American Airlines Flight 293

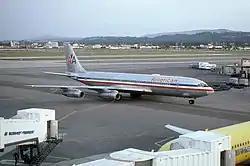
A Boeing 707, similar to the one involved

Nikola Kavaja was one of six Serbs convicted of the May 1979 bombing of a Yugoslav consul’s home in Chicago. On June 20, 1979, Kavaja, already released on bail, took over the Boeing 727 shortly before it landed in Chicago from New York by threatening the pilots with a homemade bomb. He demanded the release of Stojilko Kajevich, a Serbian Orthodox priest and accomplice in the consul home bombing who remained in jail. After letting the passengers and most of the crew members go, Kavaja forced what was left of the crew to fly back to New York City, where he demanded and received a Boeing 707 to fly him initially to Johannesburg, South Africa, but later to Ireland after learning from his lawyer that Ireland did not have an extradition treaty with the United States. After arriving at Shannon Airport he planned to take control of the airplane and fly it to Belgrade where he would crash it into the headquarters of the Yugoslav Communist Party; however, after being persuaded by his lawyer, who was also on board, to not do so, he surrendered to the Irish authorities, who then turned him over to the Americans. Kavaja was sentenced to 67 years in an American prison, but served only 20 years. Kavaja died from a heart attack at his home in Belgrade in November 2008.